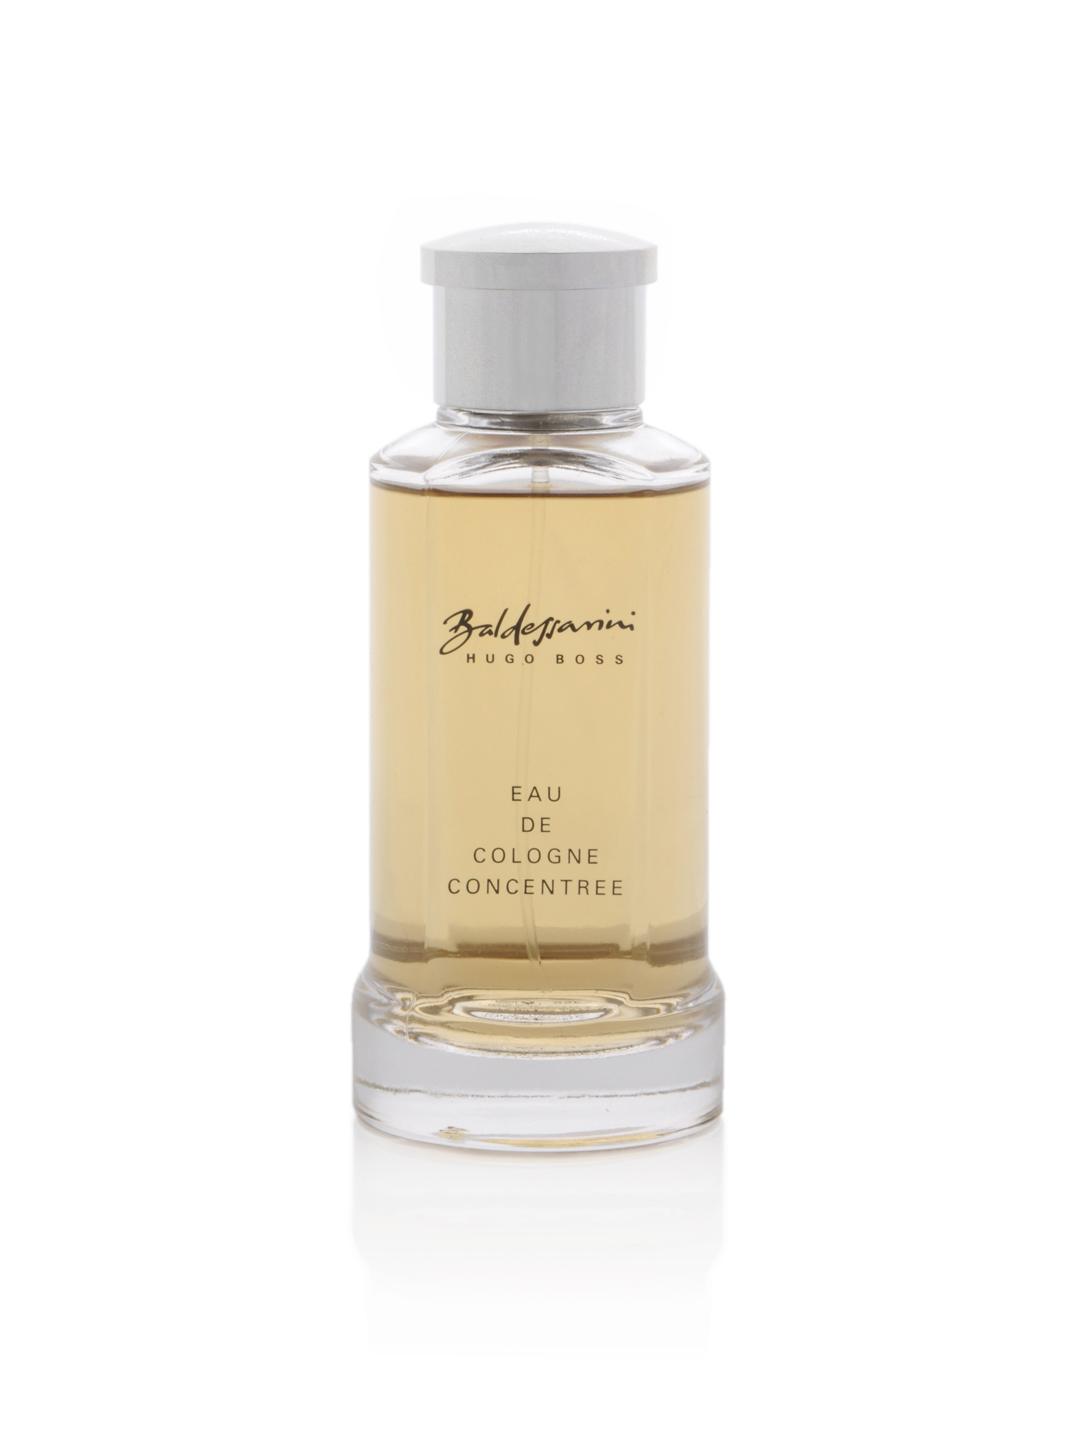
Baldessarini Men Concentree Perfume
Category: Personal Care / Fragrance / Perfume and Body Mist
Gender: Men
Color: Black
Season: Spring 2017
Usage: Casual